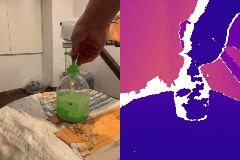
Label: detergent